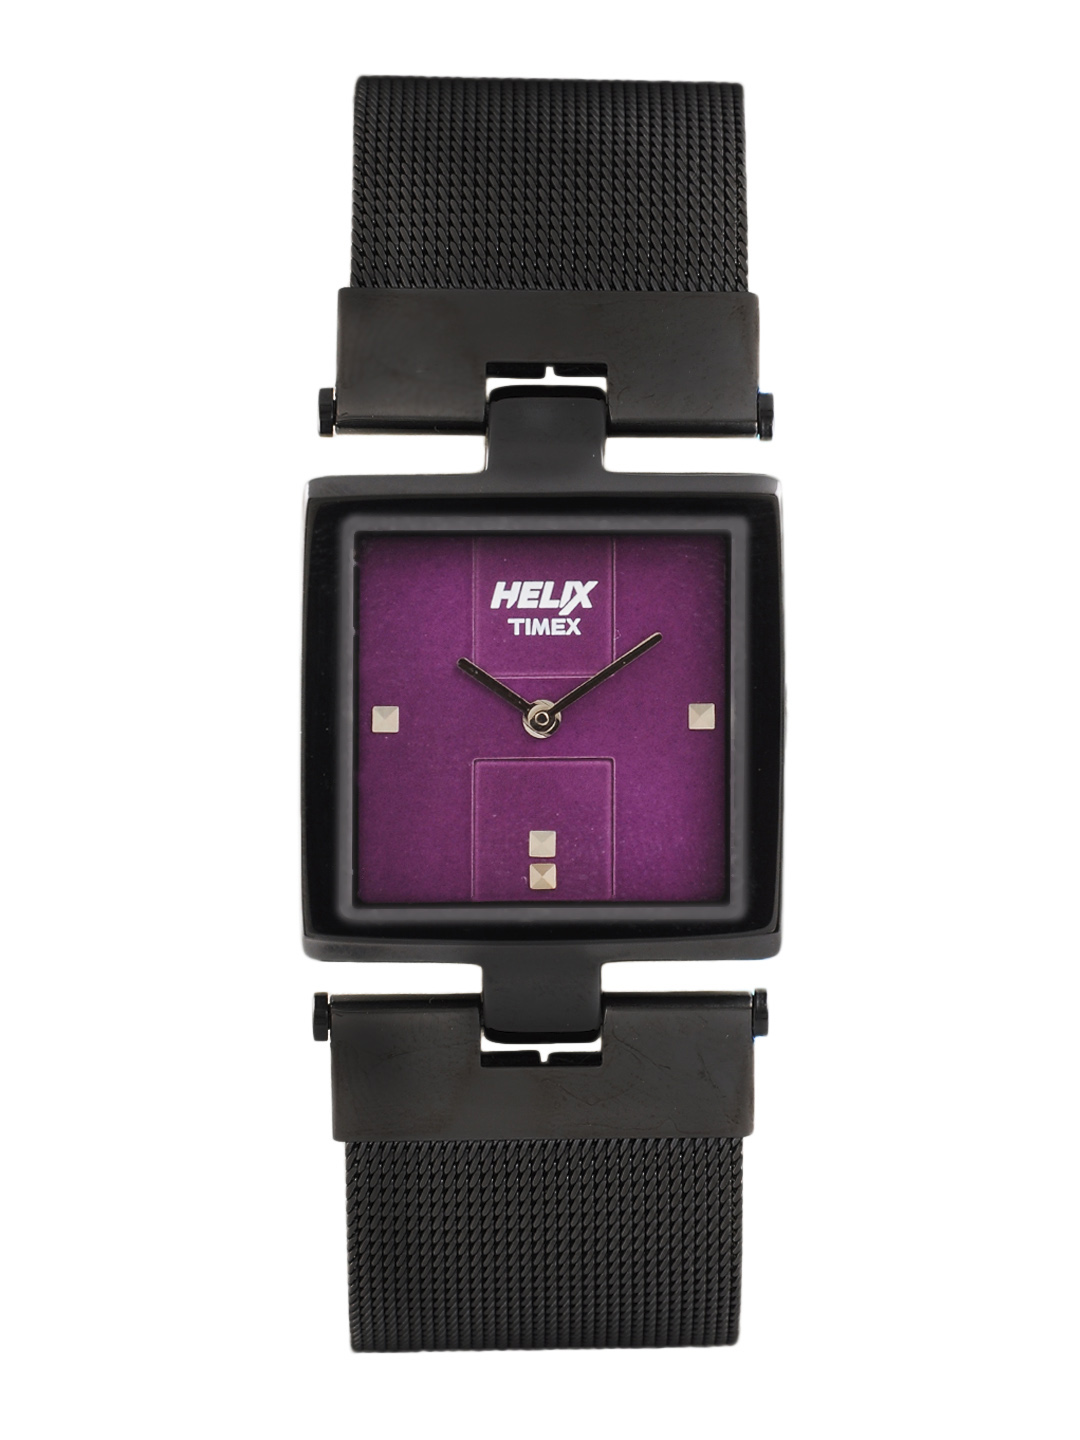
Helix Women Purple Dial Watch
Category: Accessories / Watches / Watches
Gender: Women
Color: Purple
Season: Winter 2016
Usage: Casual